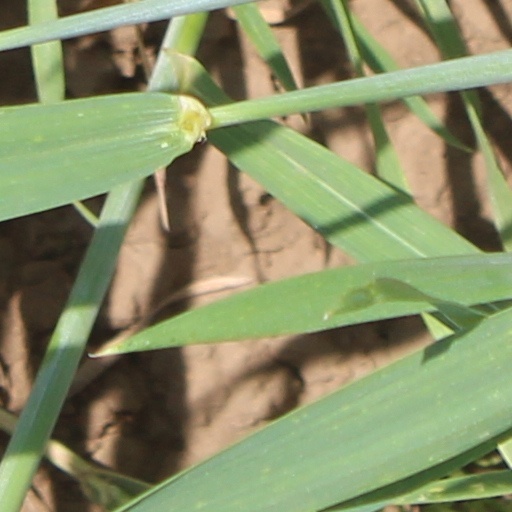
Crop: wheat